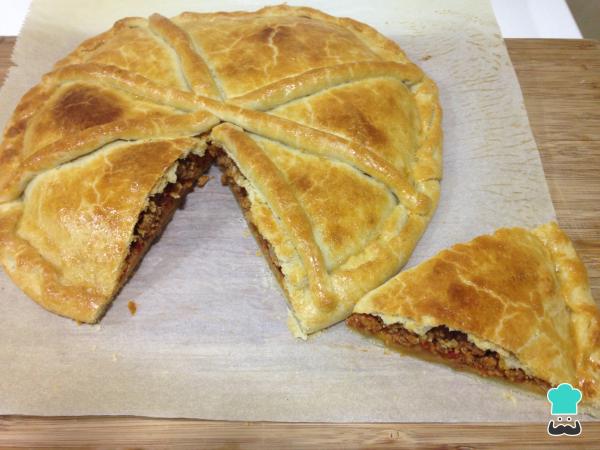
Esta receta de empanda gallega de carne es una de las más famosas, esperamos que os guste tanto como a nosotros. Si queréis conocer otras recetas españolas, probad la tortilla española tradicional o el osobuco en salsa española. ¡Buen provecho!